An account of Nepenthes in New Guinea

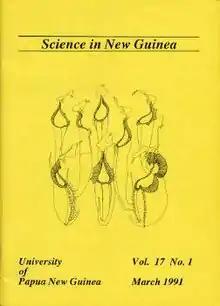
Front cover of the March 1991 issue of "Science in New Guinea"

"An account of "Nepenthes" in New Guinea" is a monograph by Matthew Jebb on the tropical pitcher plants of New Guinea. It was published in the March 1991 issue of "Science in New Guinea", a journal of the University of Papua New Guinea. It remains the only major monograph devoted to the tropical pitcher plants of the island.